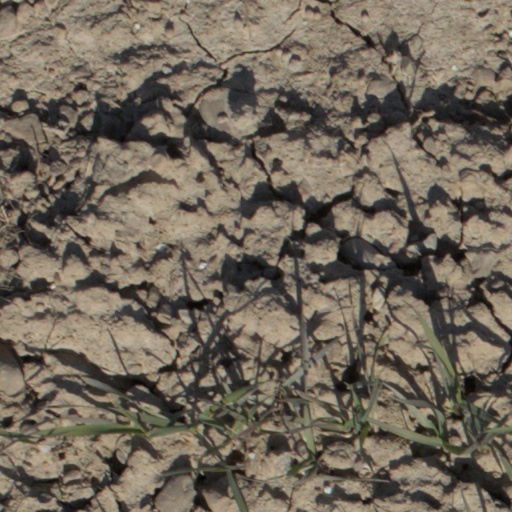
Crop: wheat